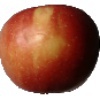
Label: braeburn_apple